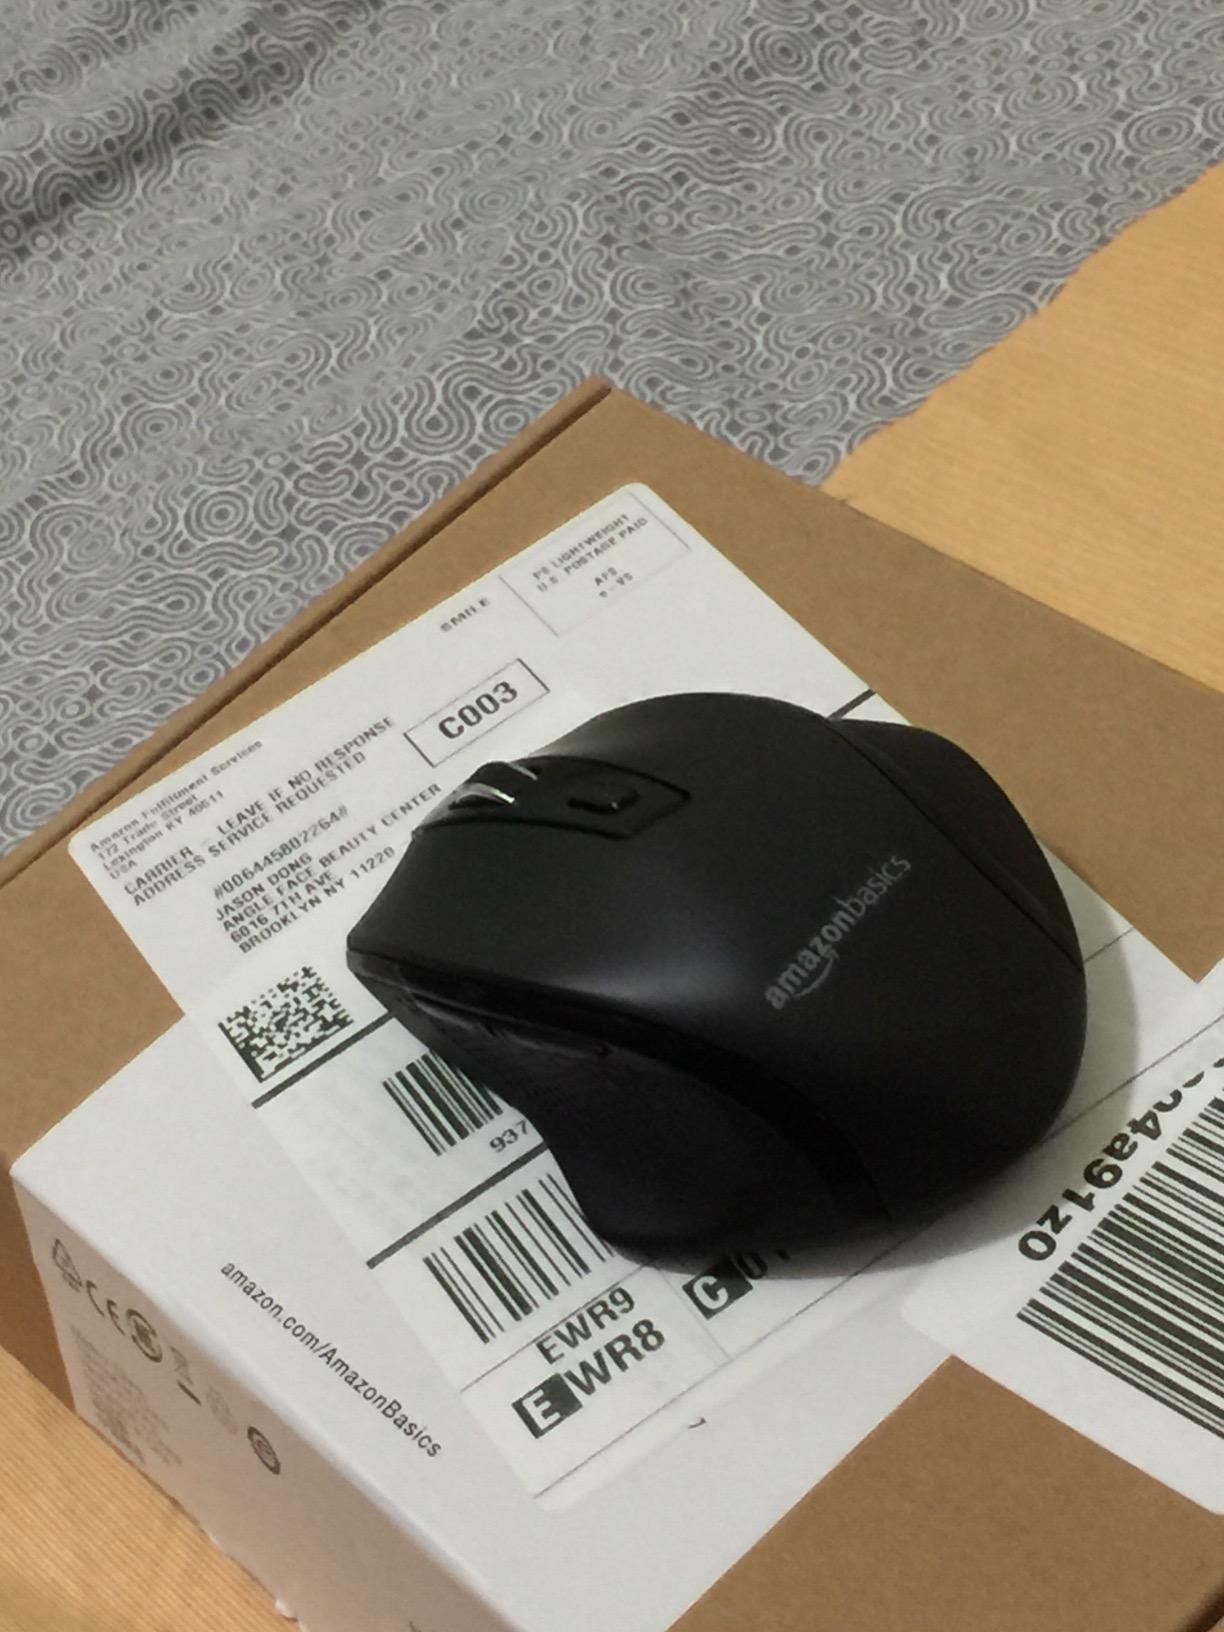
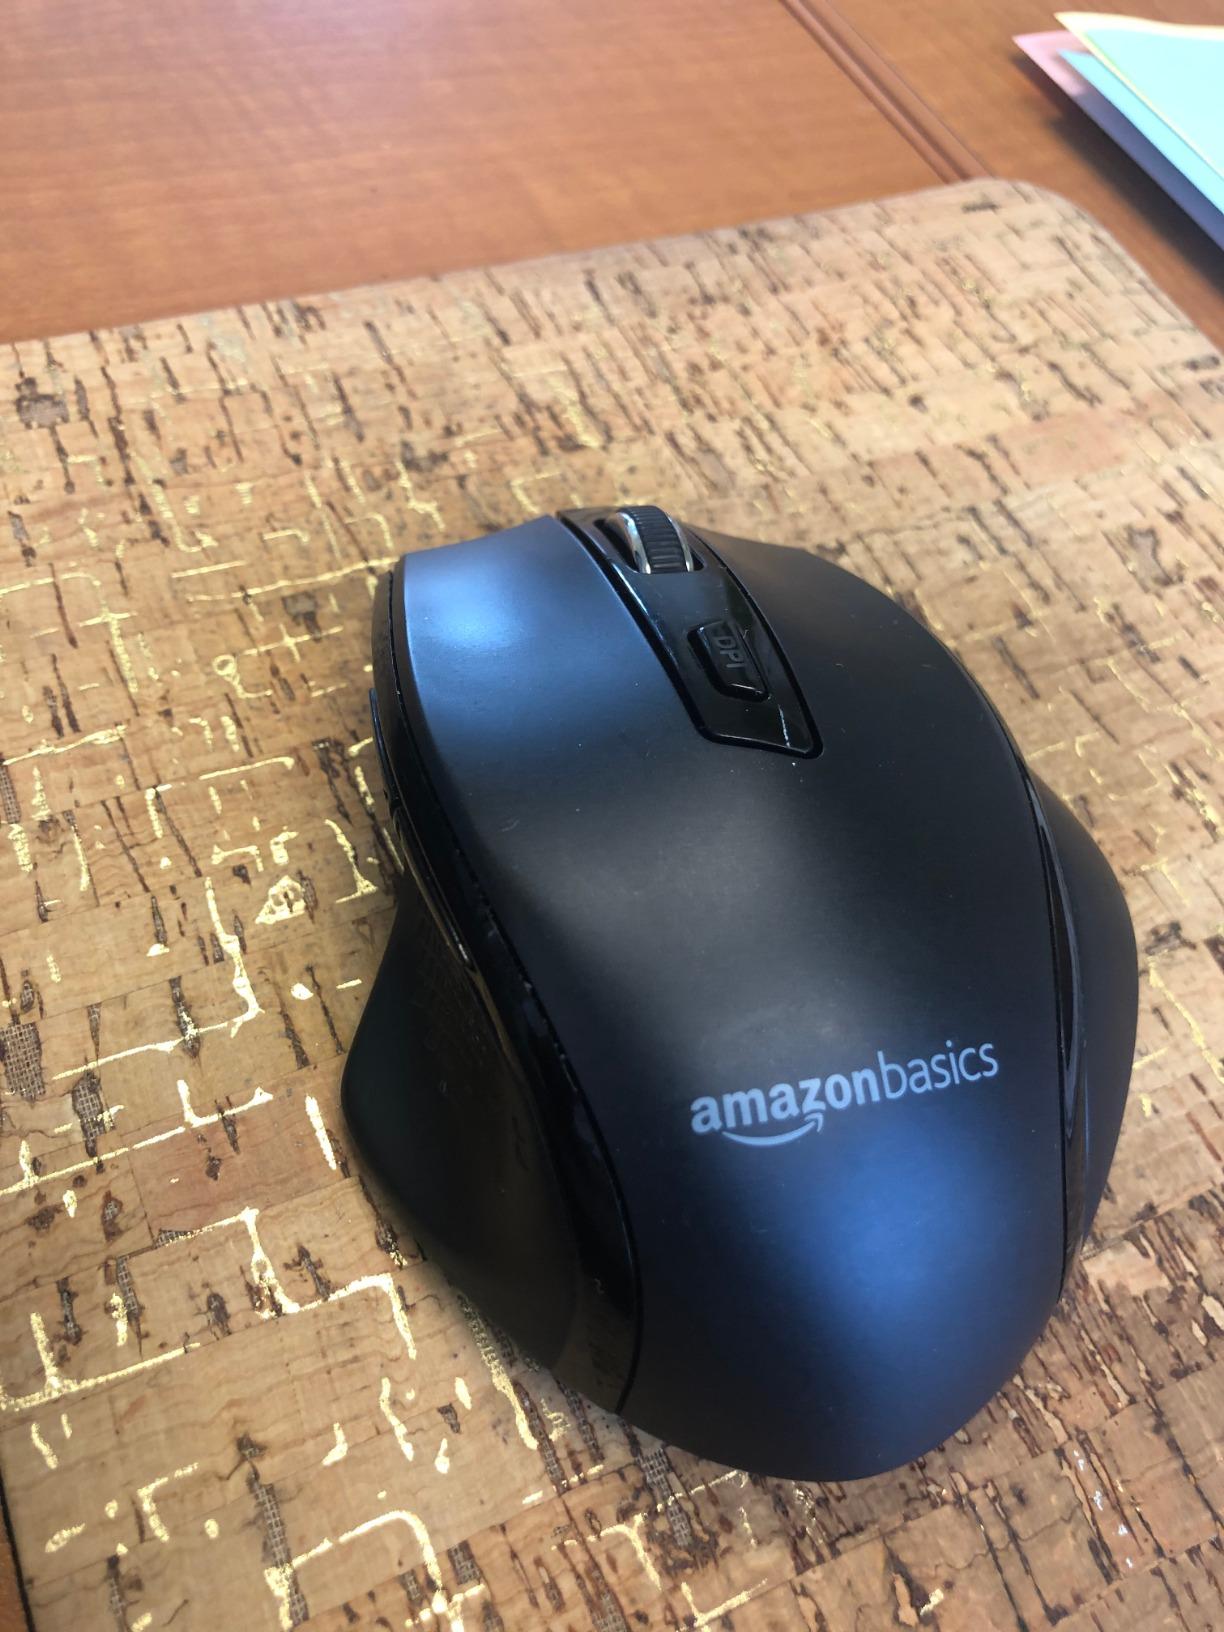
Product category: mouse
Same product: yes